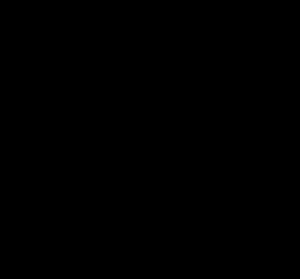
Les figures spéciales sont une composante du patinage artistique à la fin du XIXᵉ et au début du XXᵉ siècle. Comme pour les figures imposées, les figures spéciales impliquent de tracer des motifs sur la glace avec la lame d'un patin à glace. Cela nécessite pour le patineur d'afficher un équilibre et un contrôle important tout en patinant sur un pied.